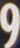
Number: 9